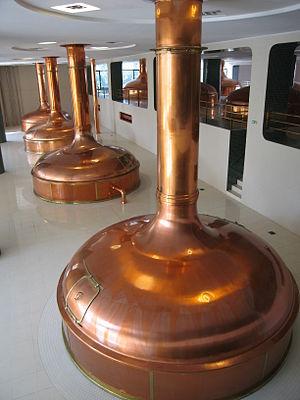
Pilsner Urquell en allemand, Plzeňský Prazdroj en tchèque, est une entreprise brassicole produisant, dans la ville de Plzeň, quatrième ville de la République tchèque, une bière du même nom. Urquell, ou Prazdroj, signifie « source originelle ».